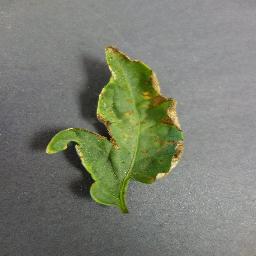
Label: Tomato___Bacterial_spot